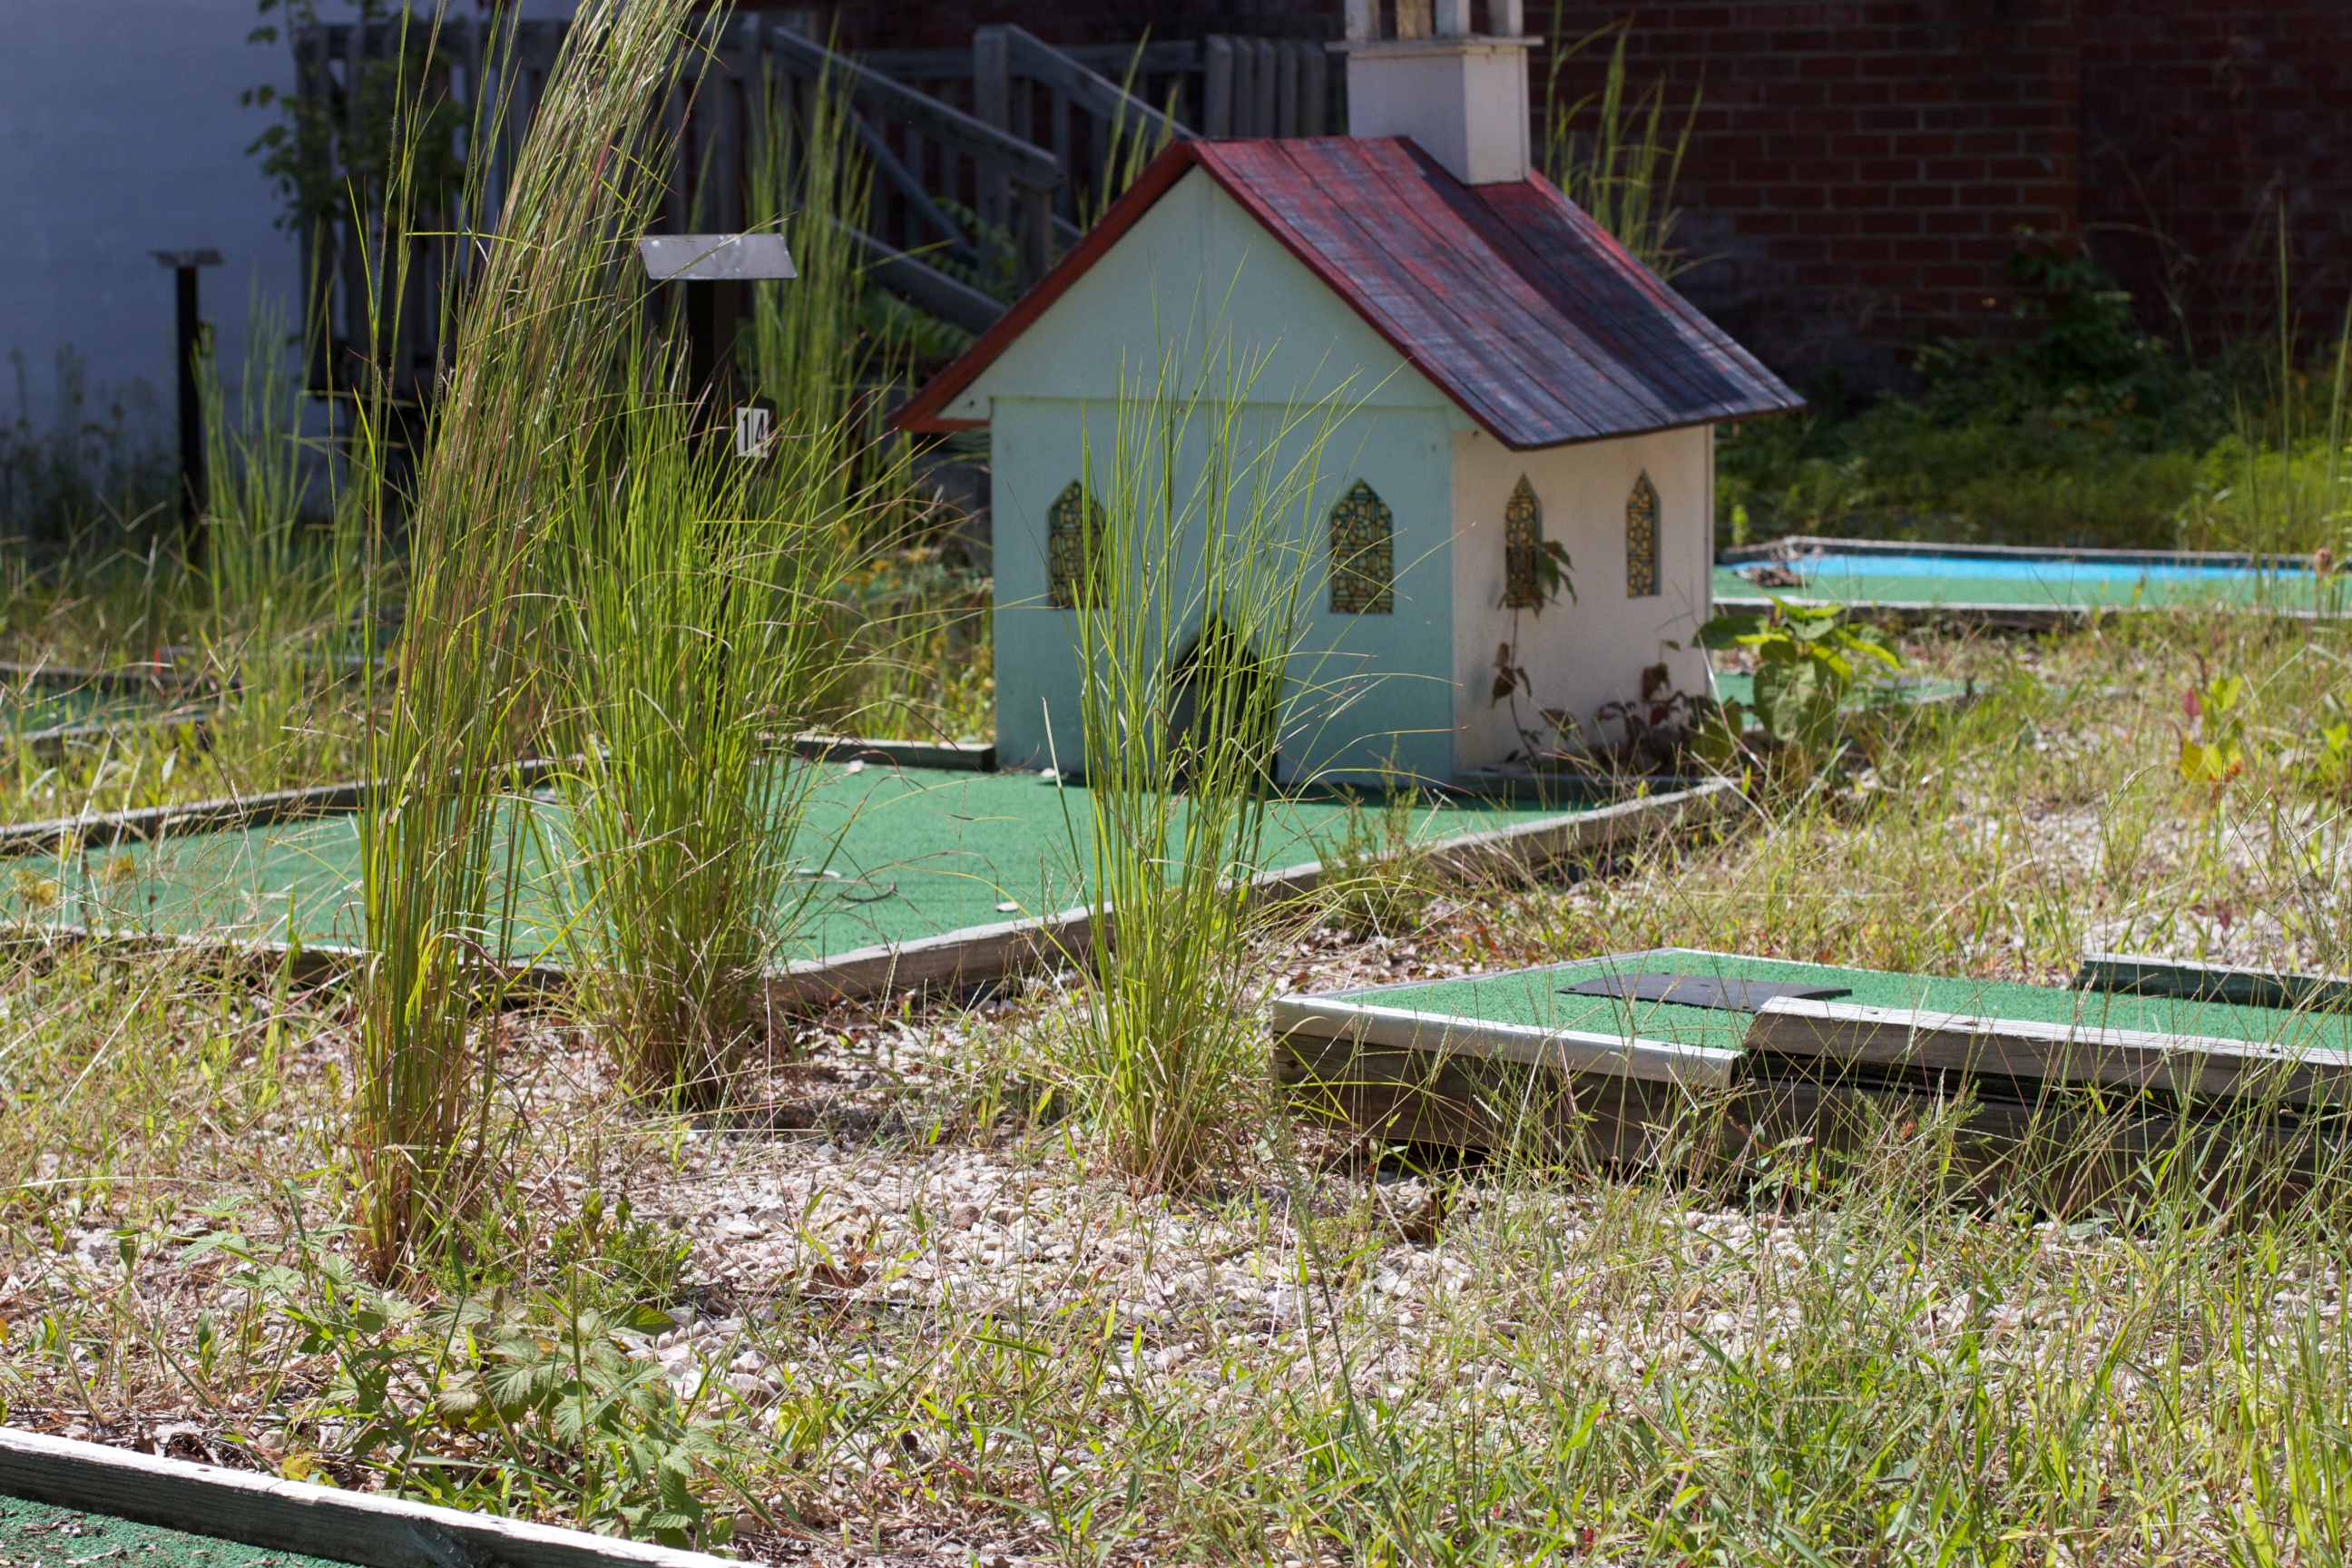
farm, house, hut, pond, cottage, backyard, garden, yard, rural area